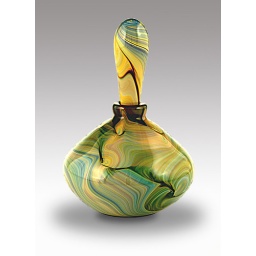
This perfume bottle is made of calcedonio (silver) glass by Jeff Price in his studio.